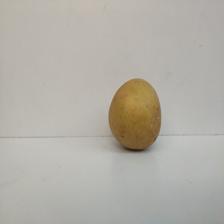
Size: Large